Sam Gaviglio

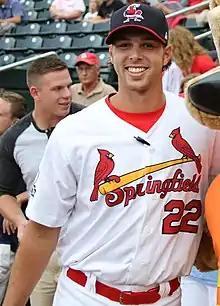
Gaviglio with the Springfield Cardinals in 2014

Samuel Joseph Gaviglio (born May 22, 1990) is an American professional baseball pitcher who is a free agent. He has previously played in Major League Baseball (MLB) for the Seattle Mariners, Kansas City Royals, and Toronto Blue Jays, and in the KBO League for the SSG Landers. Prior to playing professionally, he played college baseball for the Oregon State Beavers. He has played for the Italy national baseball team.